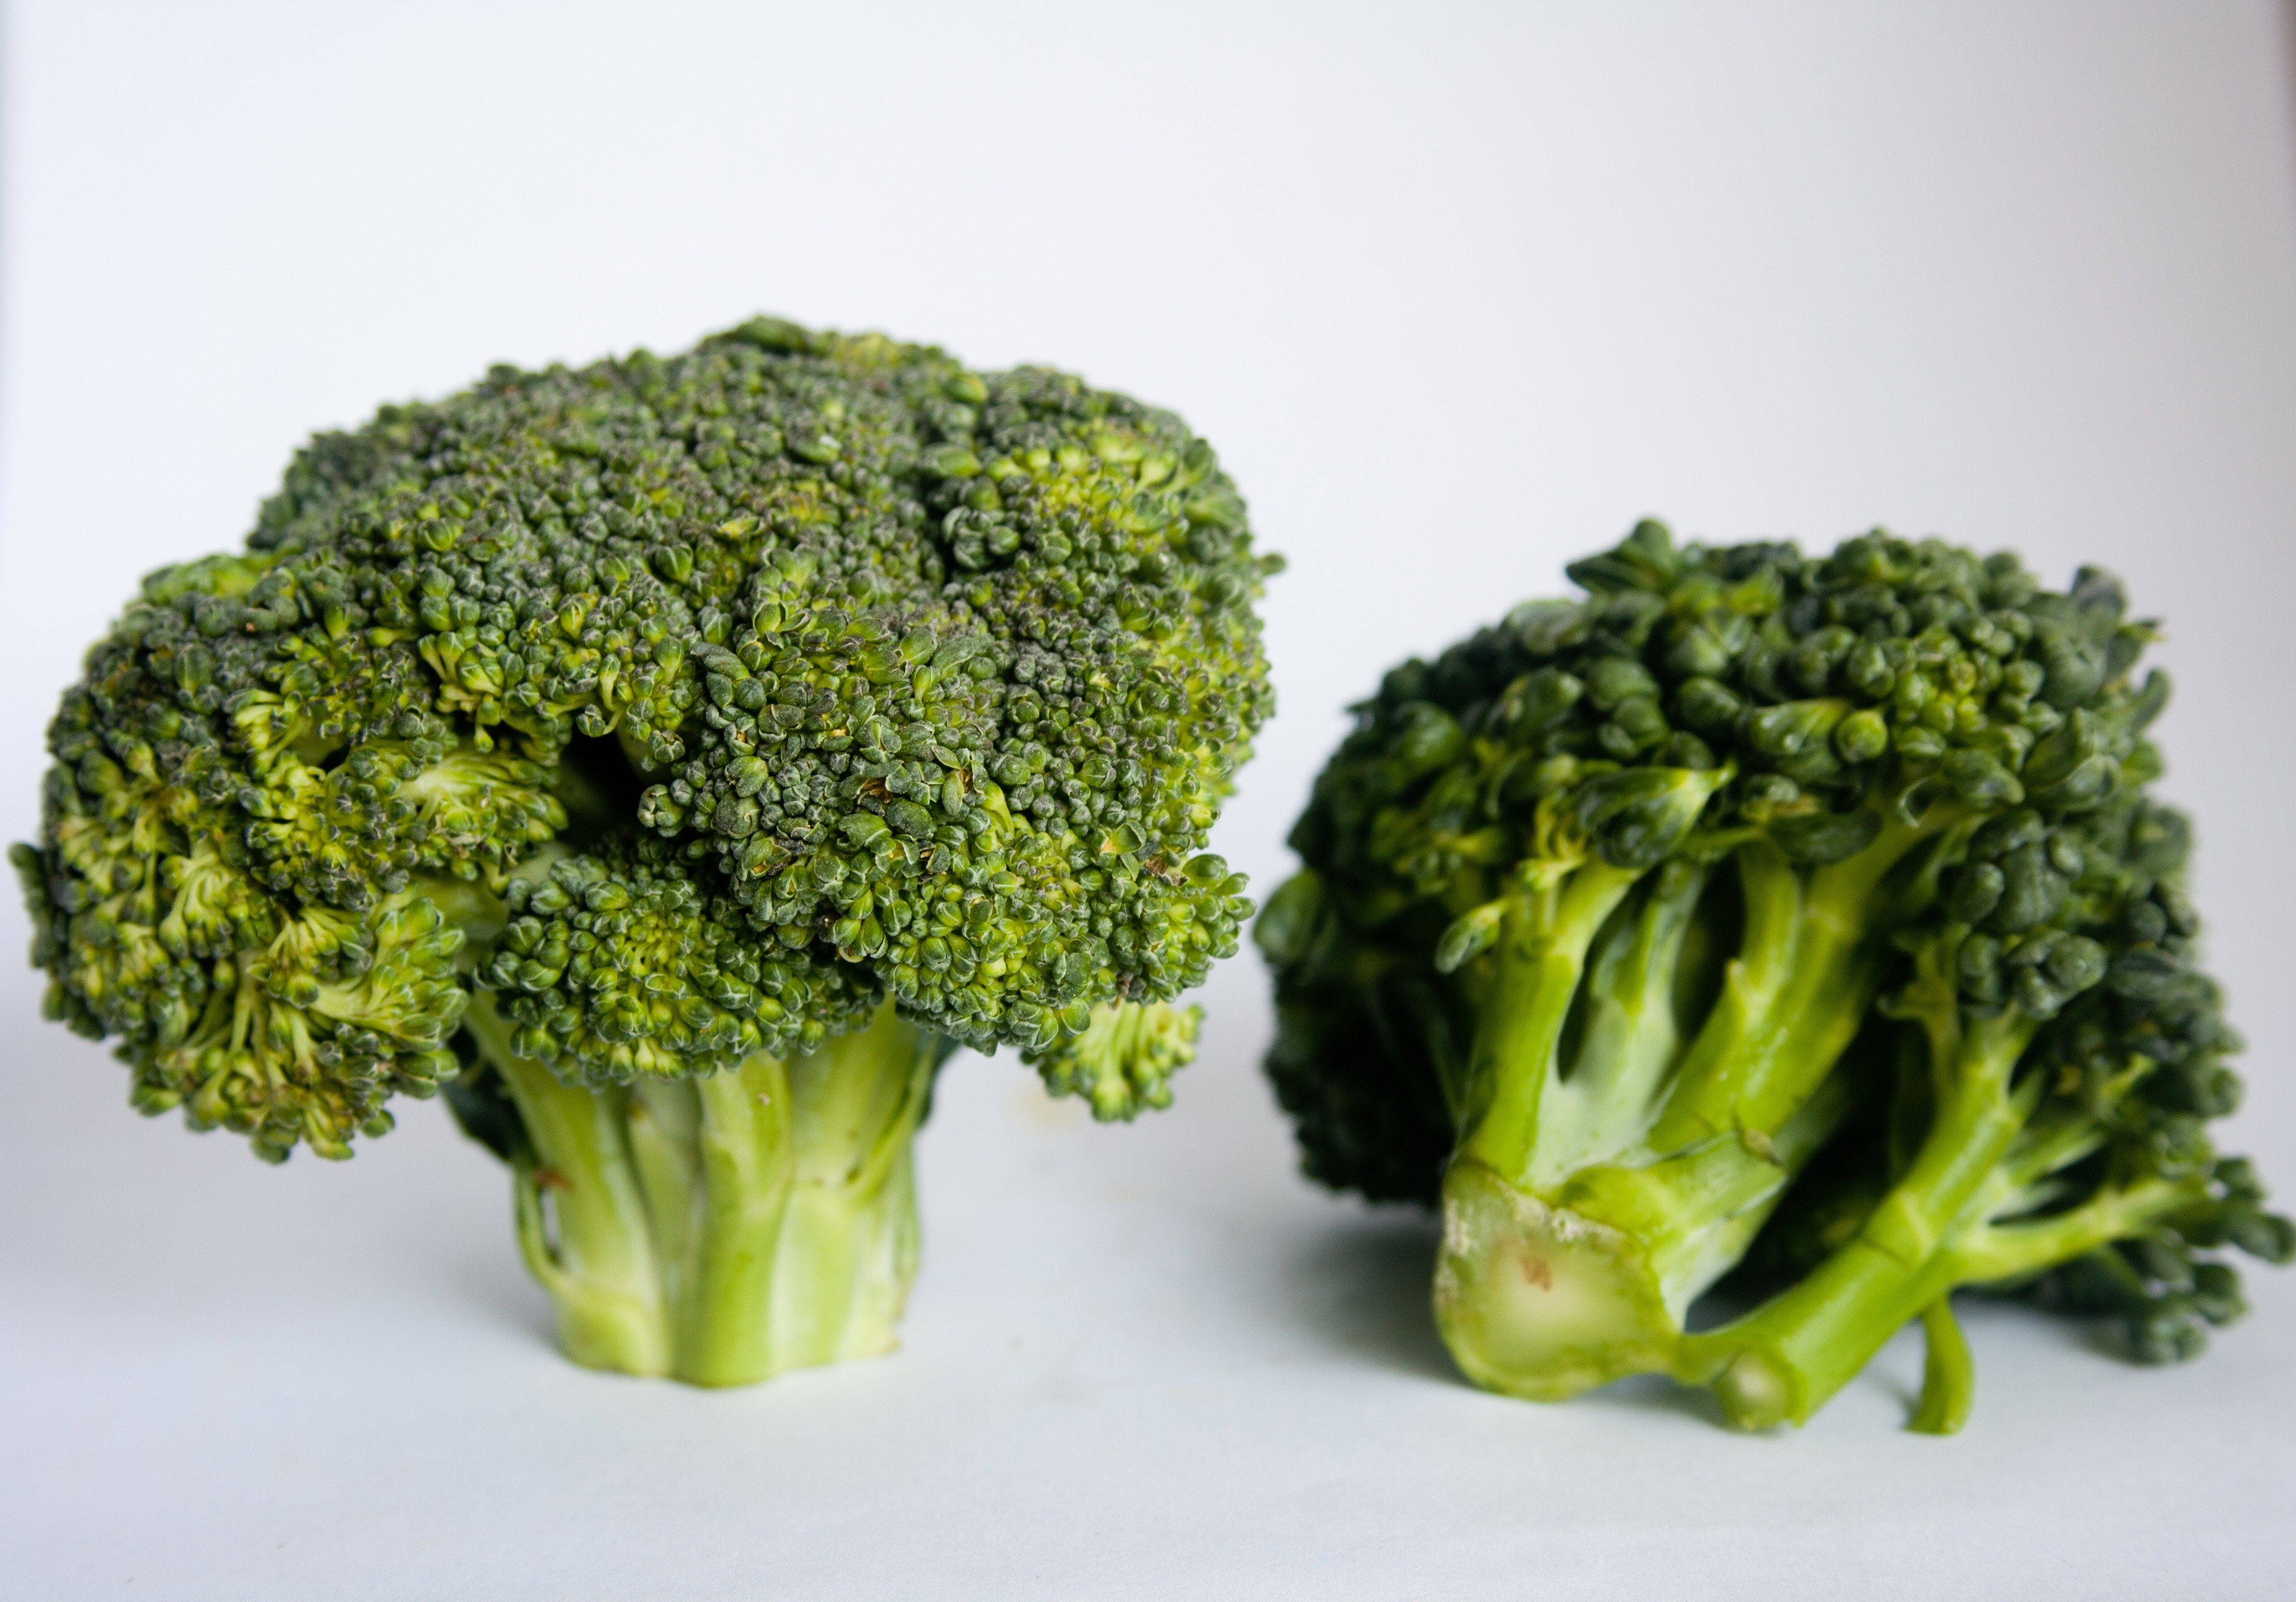
food, green, produce, vegetable, two, healthy, snack, broccoli, plants, cut, double, raw, edible, nutritious, florets, leaf vegetable, rapini, vegetabes